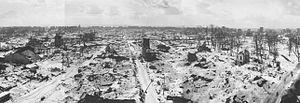
Quartier Saint-Joseph et square Saint-Roch
Les bombardements du Havre sont des bombardements aériens menés par les Alliés sur Le Havre en France pendant la Seconde Guerre mondiale, qui eurent lieu entre le 5 et le 11 septembre 1944. Ces bombardements massifs ont fait du Havre la grande ville la plus détruite de France.
Le centre-ville reconstruit du Havre est l'œuvre de l'architecte Auguste Perret qui se vit confier par le ministère de la Reconstruction et de l'Urbanisme, la réédification de la ville du Havre après sa destruction à la fin de la Seconde Guerre mondiale. Le site est inscrit sur la liste du patrimoine mondial de l'Humanité par l'UNESCO en 2005.
Le Havre est une commune française du Nord-Ouest de la France située dans le département de la Seine-Maritime en région Normandie, située sur la rive droite de l'estuaire de la Seine. Son port est le deuxième de France après celui de Marseille pour le trafic total et le premier port français pour les conteneurs.